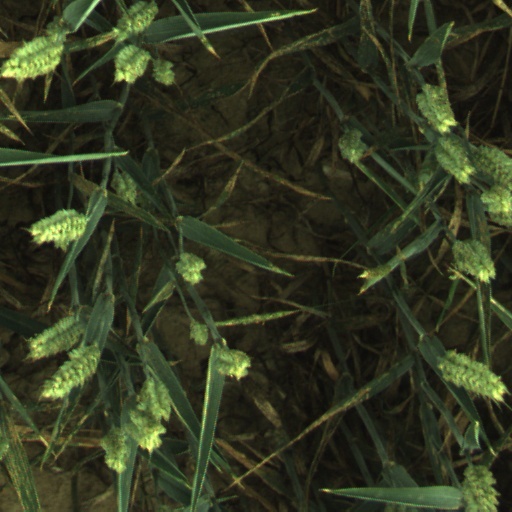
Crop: wheat